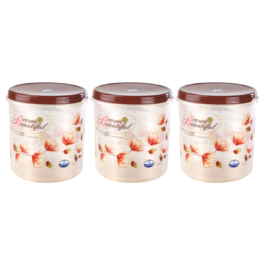
Label: plastic